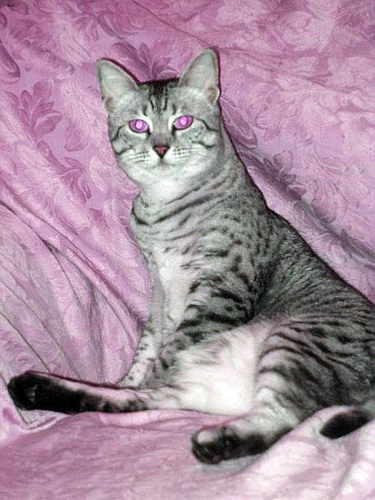
Breed: egyptian mau